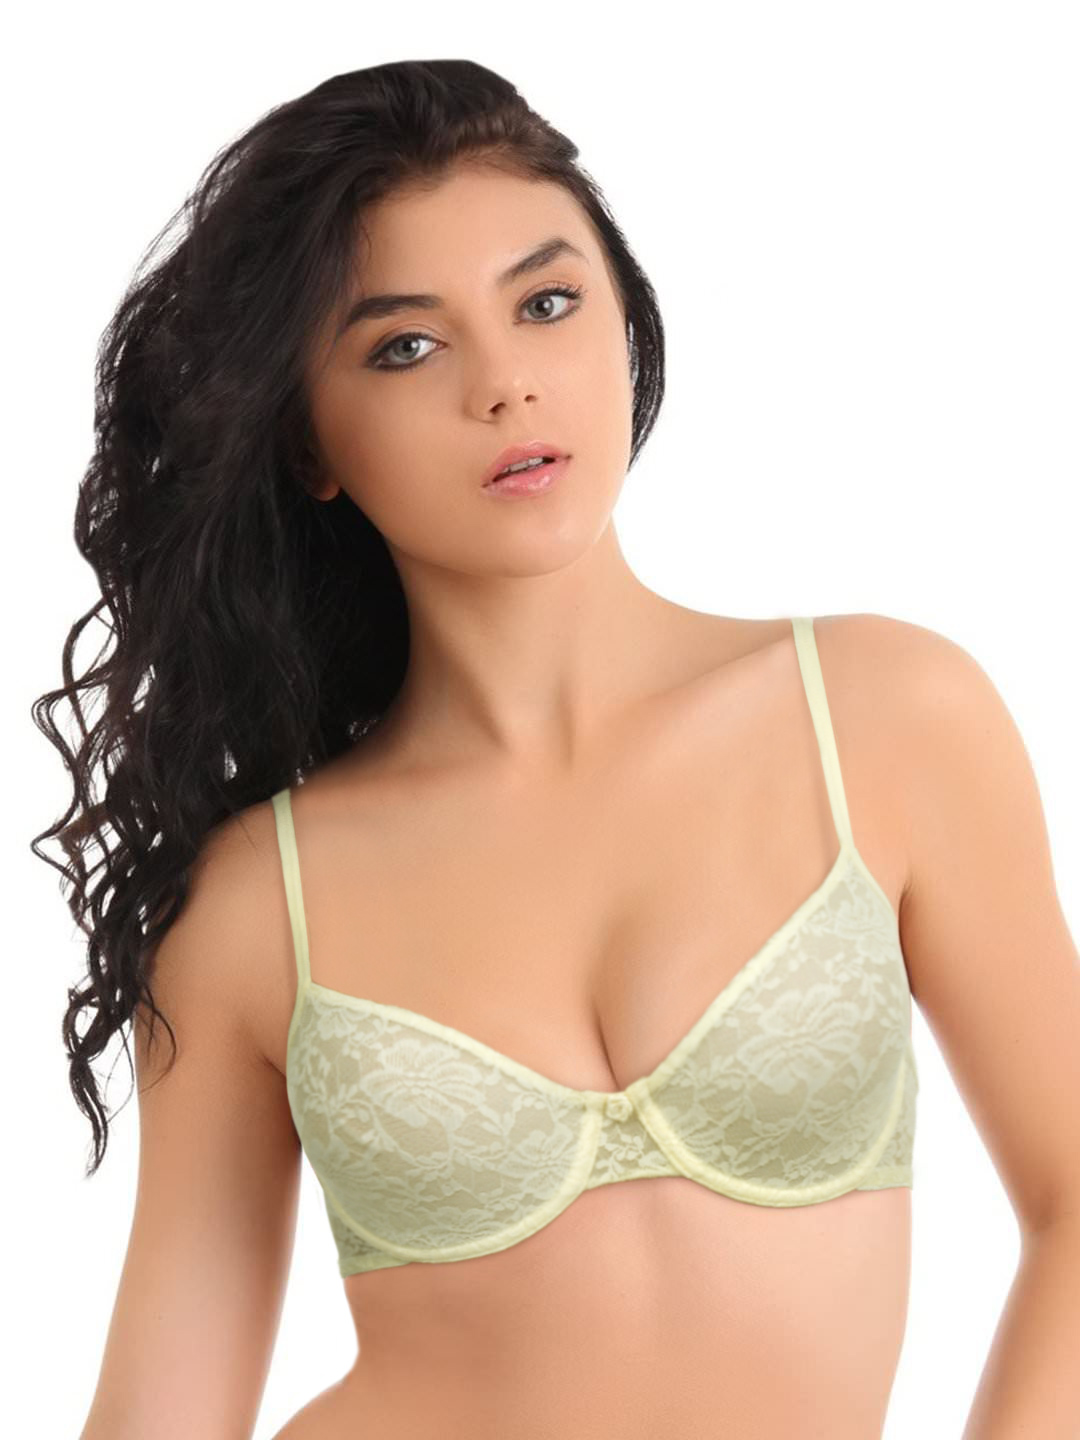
Amante Cream-Coloured Full-Coverage Lace Bra BCFR02
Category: Apparel / Innerwear / Bra
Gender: Women
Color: Cream
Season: Winter 2015
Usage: Casual